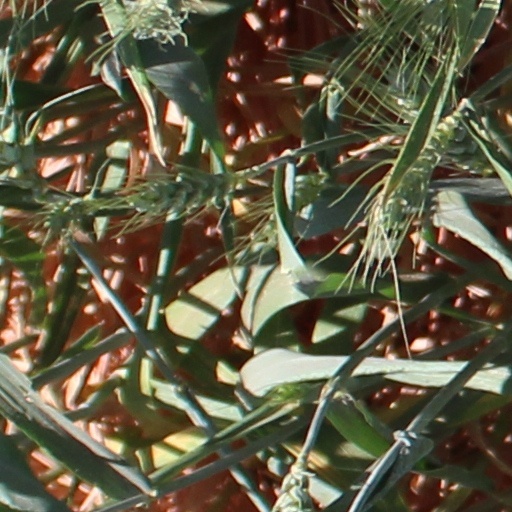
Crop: wheat